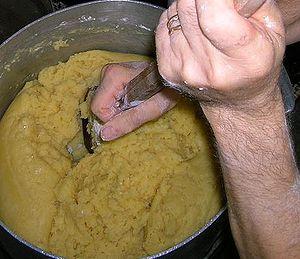
La pâte à choux est une pâte complexe, cuite en deux temps, utilisée en pâtisserie pour de nombreuses réalisations sucrées ou salées. Elle est obtenue par l'incorporation d'œufs dans une pâte appelée « panade », composée de farine qui subit une opération de pré-cuisson dans de l'eau et/ou du lait, salée, beurrée et au cours du desséchage. Plusieurs opérations, maintenant assez mécanisées, nécessitaient beaucoup d'énergie et de forces.